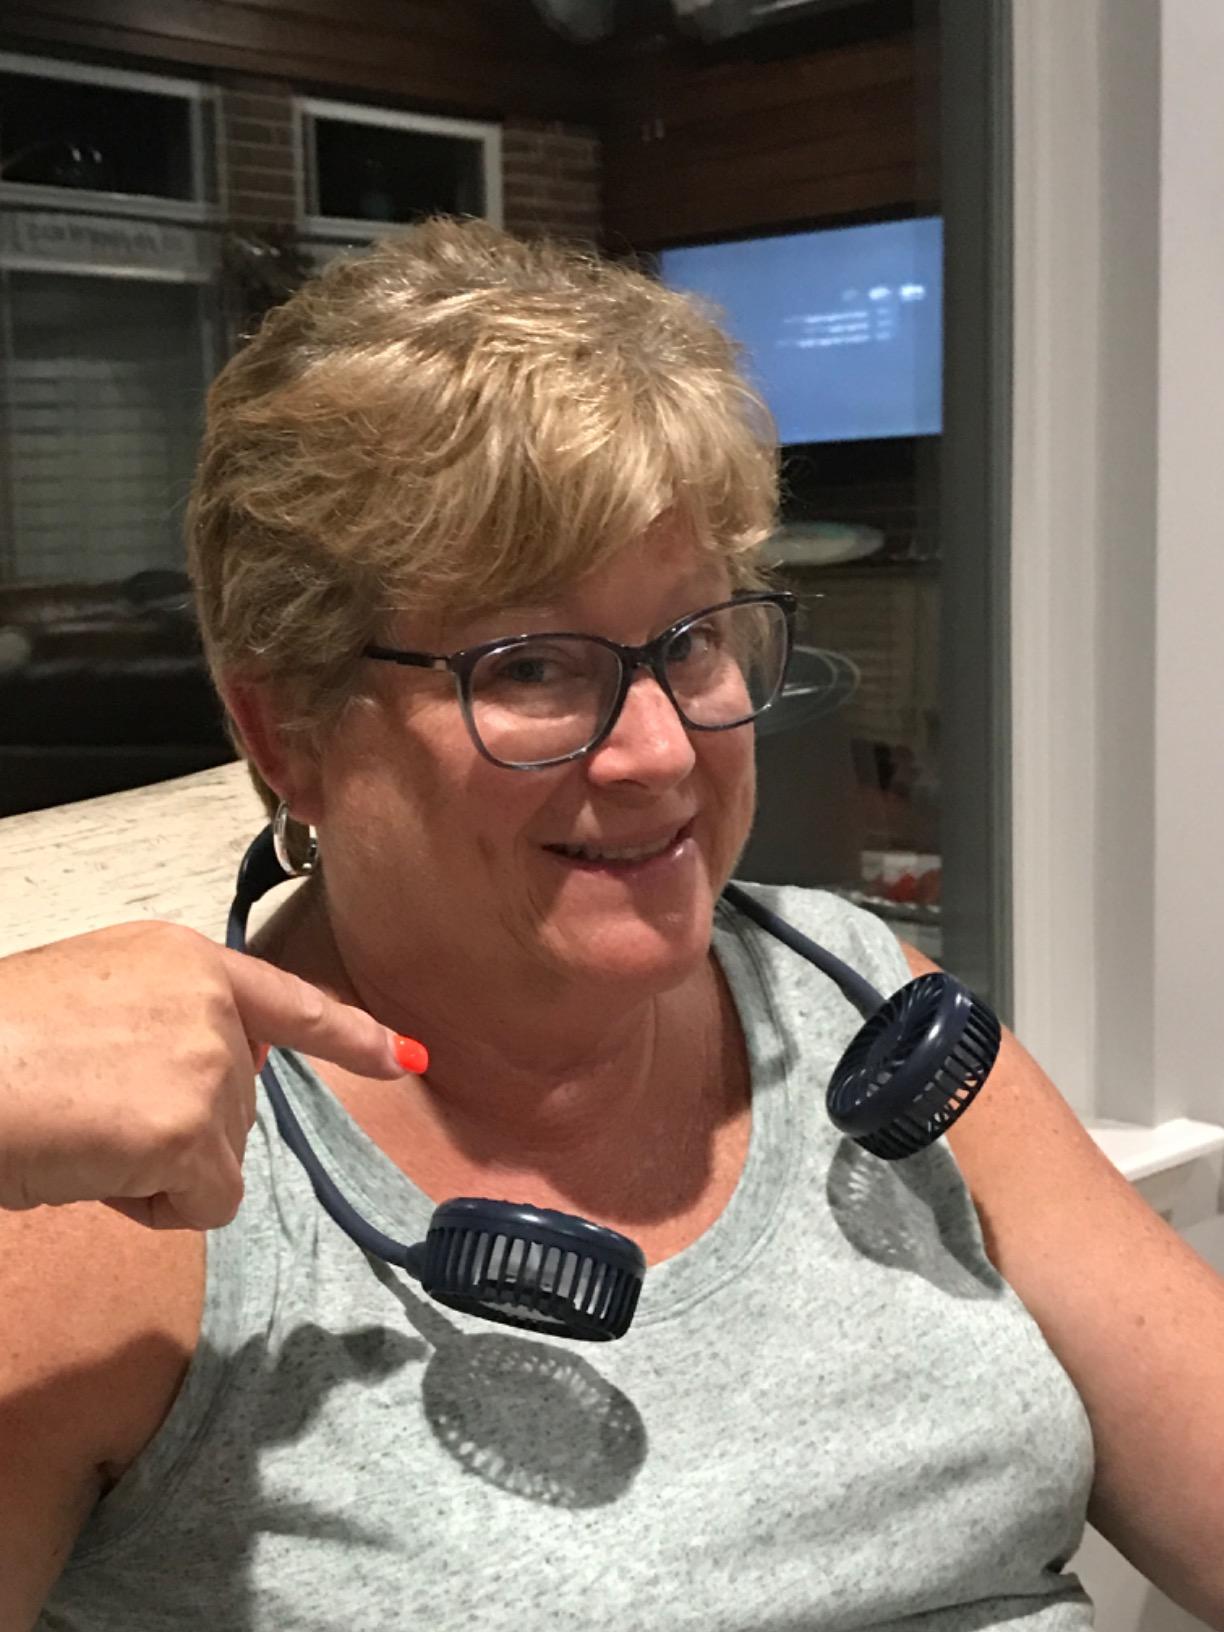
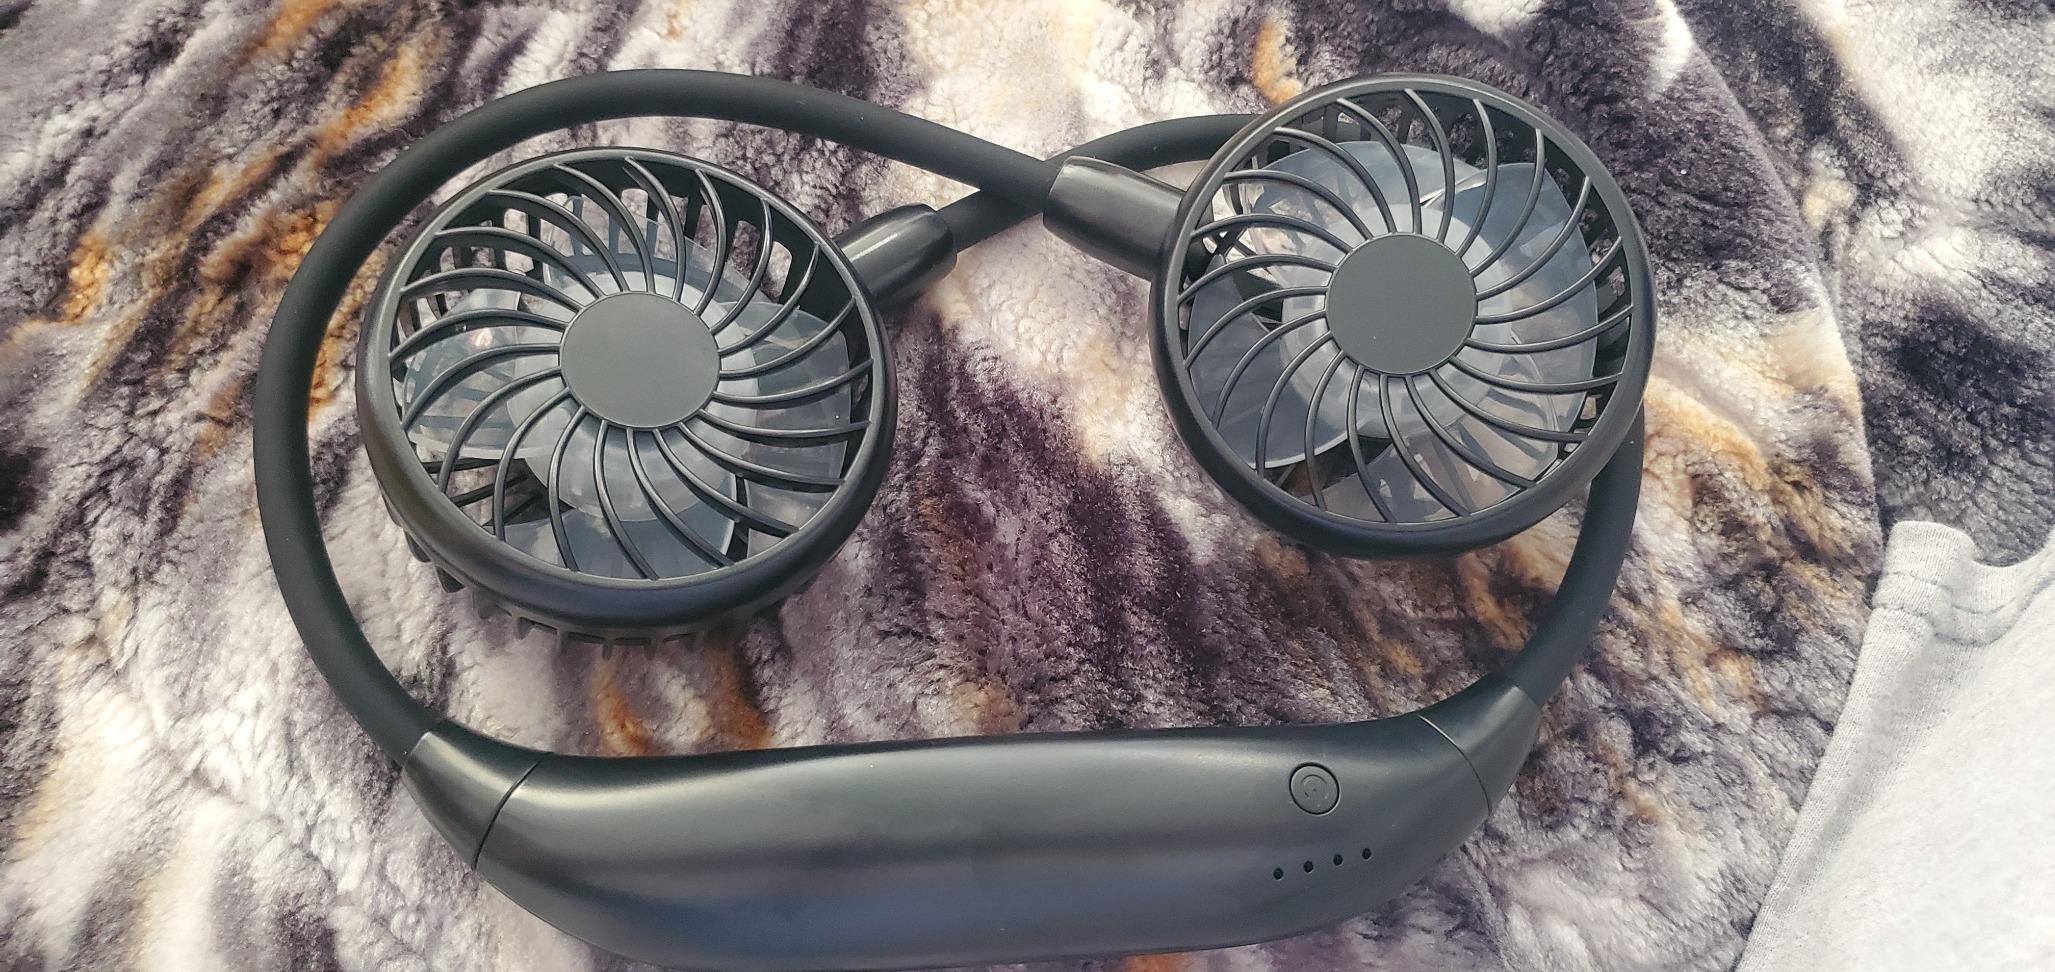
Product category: fan
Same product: no